Fred Crisman

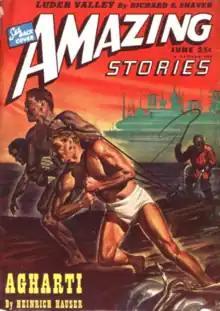
Crisman's claims of firsthand knowledge of the Shaver Mystery were published in June 1946.

In 1946–47, pulp magazine "Amazing Stories" was an outlet for fantasy, science-fiction, and fringe claims. The May 1946 issue, for example, included purportedly-true fringe adventures by Richard Sharpe Shaver, the fiction of Dorothy & John de Courcy written in the style of Shaver, a defense of the religions of Tibet by Millen Cooke, the fiction of Robert Moore Williams, an allegedly-true eyewitness account of unidentified objects in the skies by Dirk Wylie, and other genre-blurring texts.